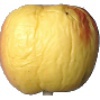
Label: Apple Red Yellow 1